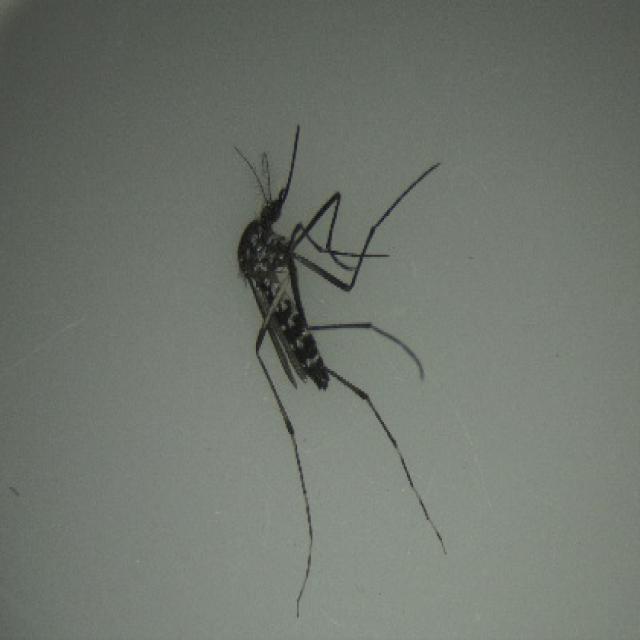
Species: aedes_albopictus